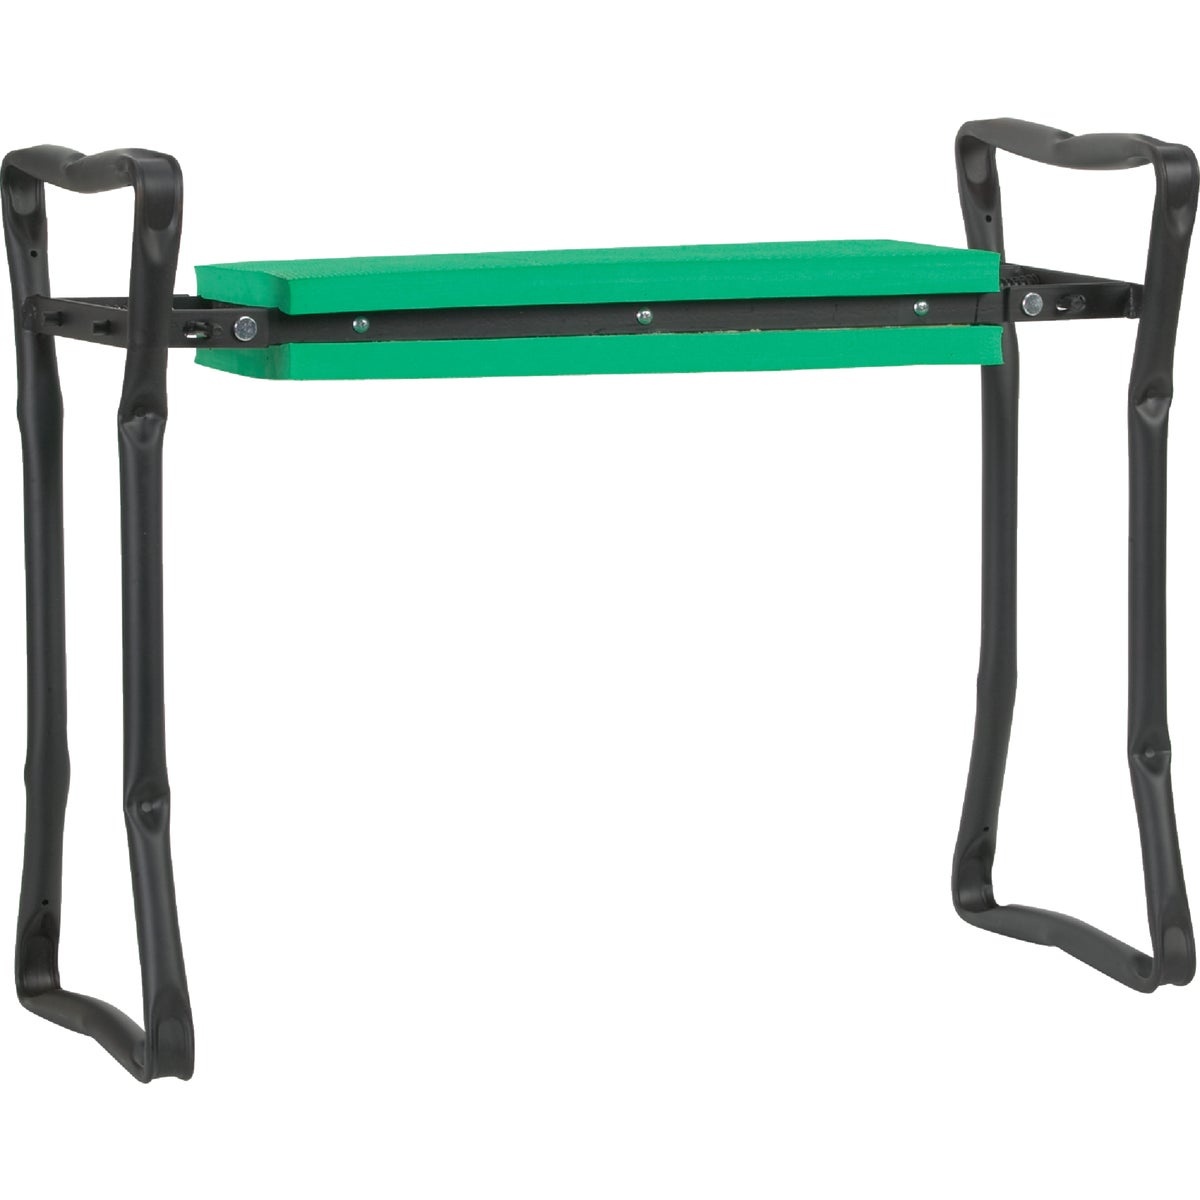
Best Garden Green Foam Pad w/Black Steel Frame Garden Kneeler Bench
Padded foam seat and kneeler pad designed for comfort and easy use. Powder coated frame is durable and folds for easy storage. %search_data%GM7104
Brand: Best Garden
Category: Home & Garden > Lawn & Garden > Gardening > Gardening Accessories > Gardening Scooters, Seats & Kneelers